Malaysian Malayalees

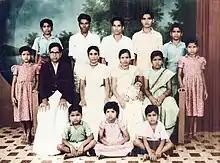
A photo of a Malayalee family of three generations, taken in 1950 in Seremban, Negeri Sembilan

Malayalees in Malaysia can be divided into three major groups based on their occupation. The majority of the Malayalees were Hindu labourers from Palakkad and Kannur, as the British Government decided to bring in labourers from the Madras Presidency. Back then, most of the towns in the Madras Presidency were well connected by roads, railways and ports, thus making it easy for labourers to travel. Before the independence of India, the Malabar region was a part of the Madras Presidency.